Only Yesterday: An Informal History of the 1920s

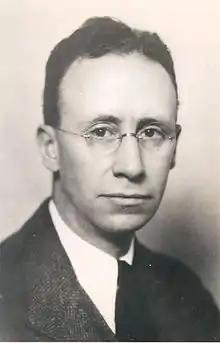
Author Frederick Lewis Allen in 1932

Only Yesterday: An Informal History of the Nineteen-Twenties is a popular history book written by Frederick Lewis Allen, published by Harper & Brothers in 1931 and reissued in 1957. "Only Yesterday" was a Book of the Month selection, sold 1 million copies, and was frequently assigned as college reading.